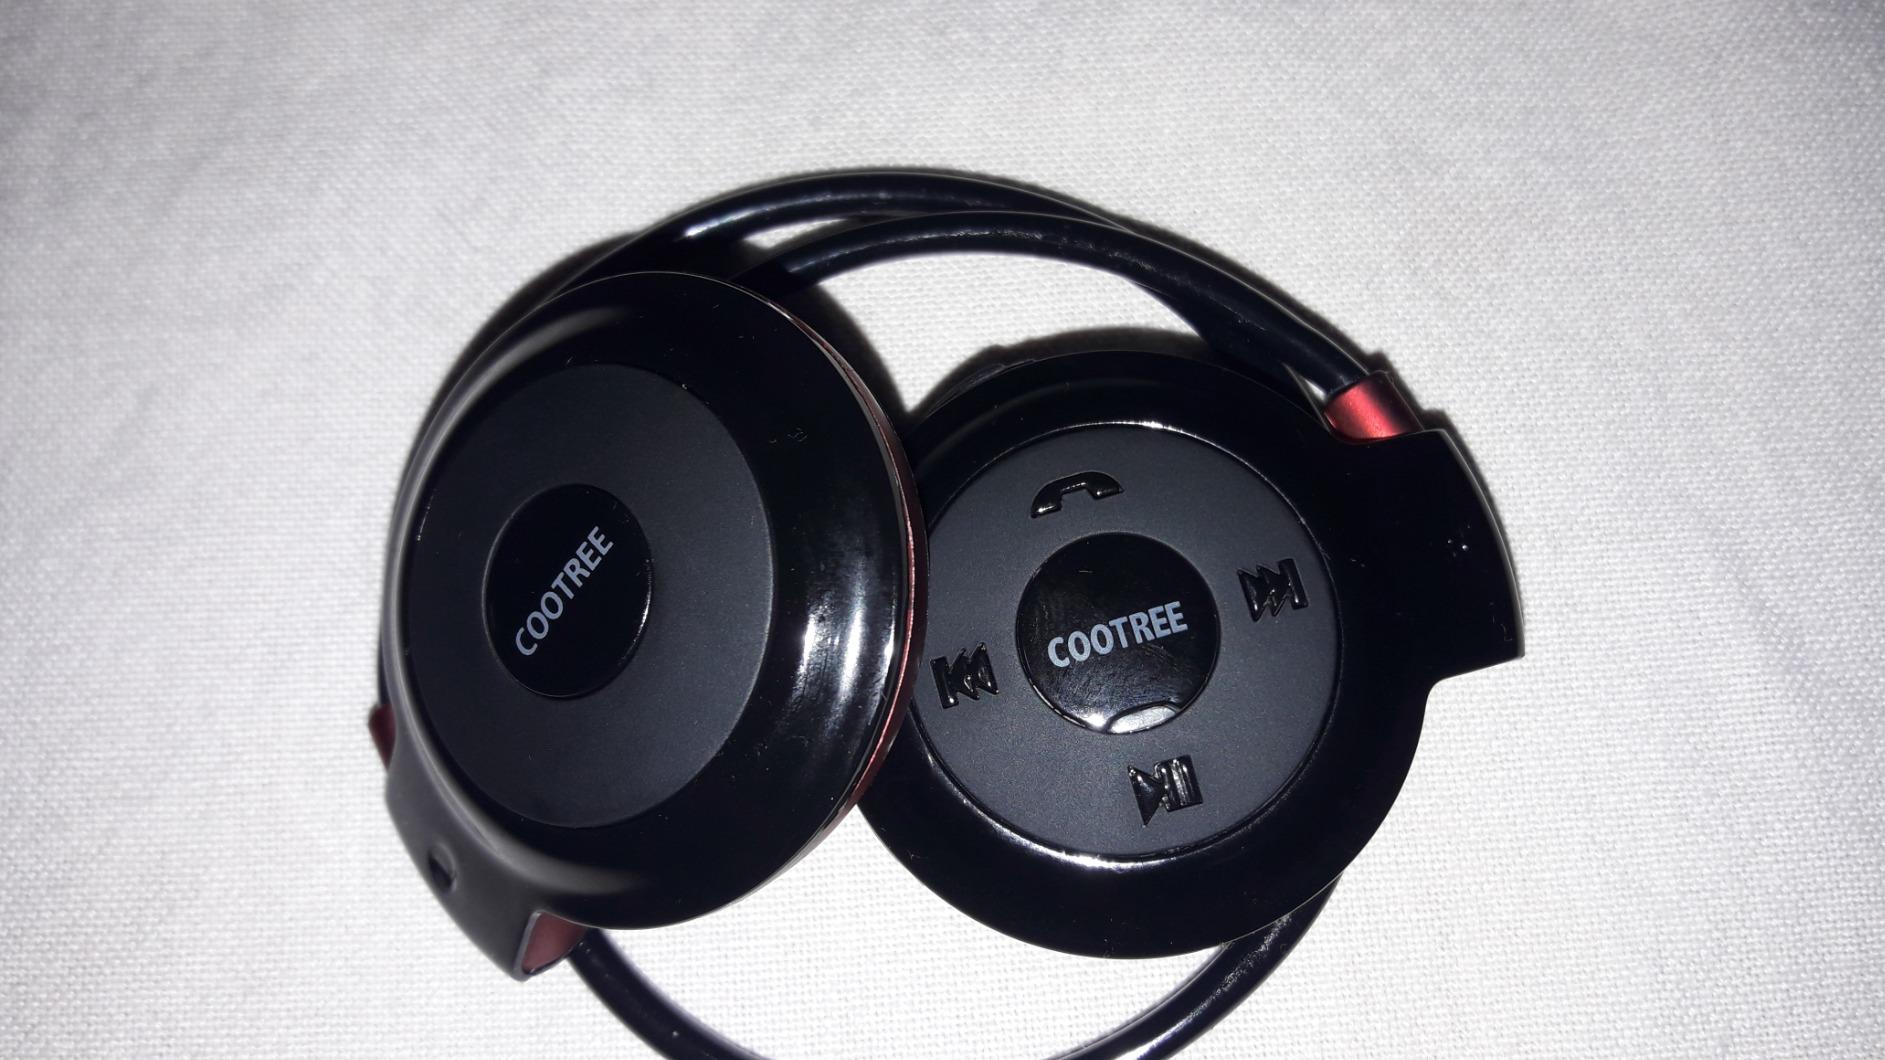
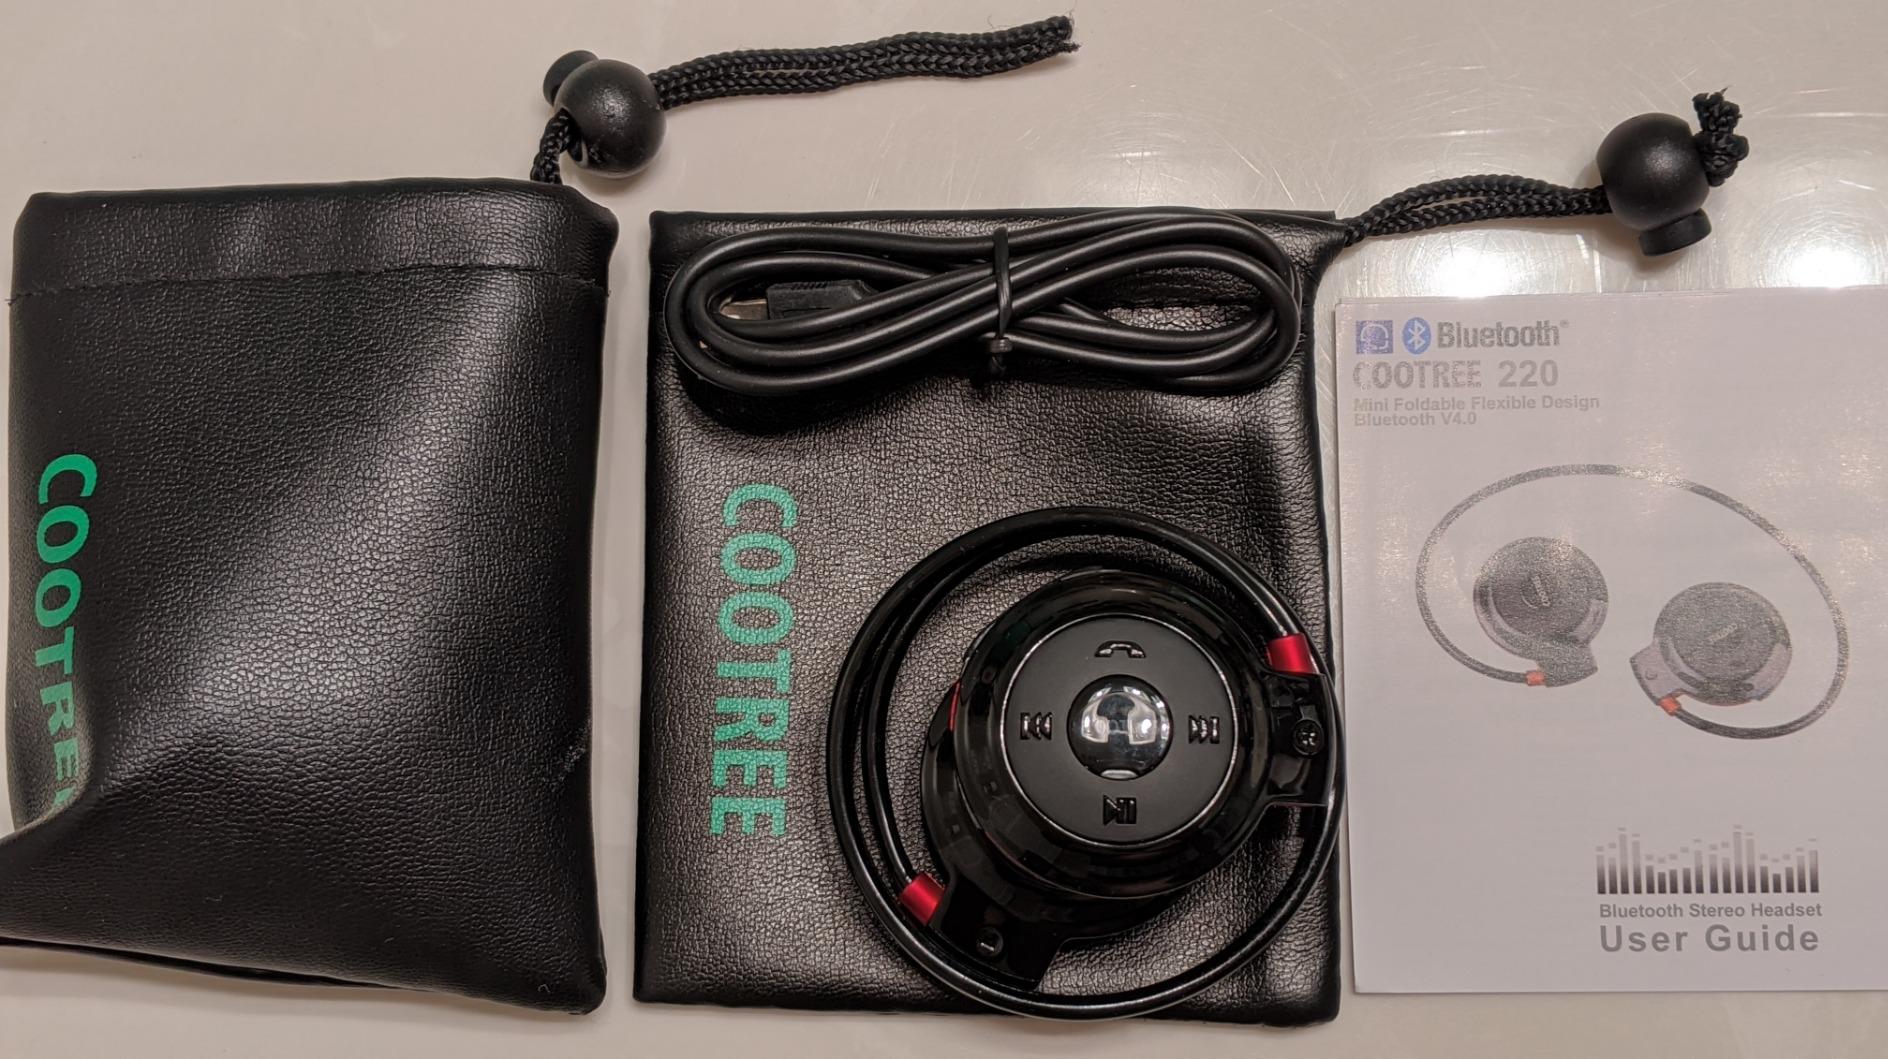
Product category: headphones
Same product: yes